The Lovebirds (2020 film)

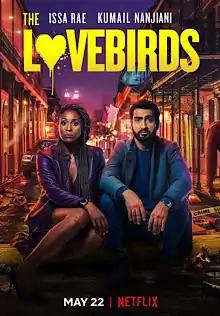
Release poster

The Lovebirds is a 2020 American romantic comedy film directed by Michael Showalter from a screenplay by Aaron Abrams and Brendan Gall, and a story by Abrams, Gall, and Martin Gero. The film stars Issa Rae and Kumail Nanjiani, as well as Paul Sparks, Anna Camp, and Kyle Bornheimer, and follows a couple who go on the run after witnessing a murder.